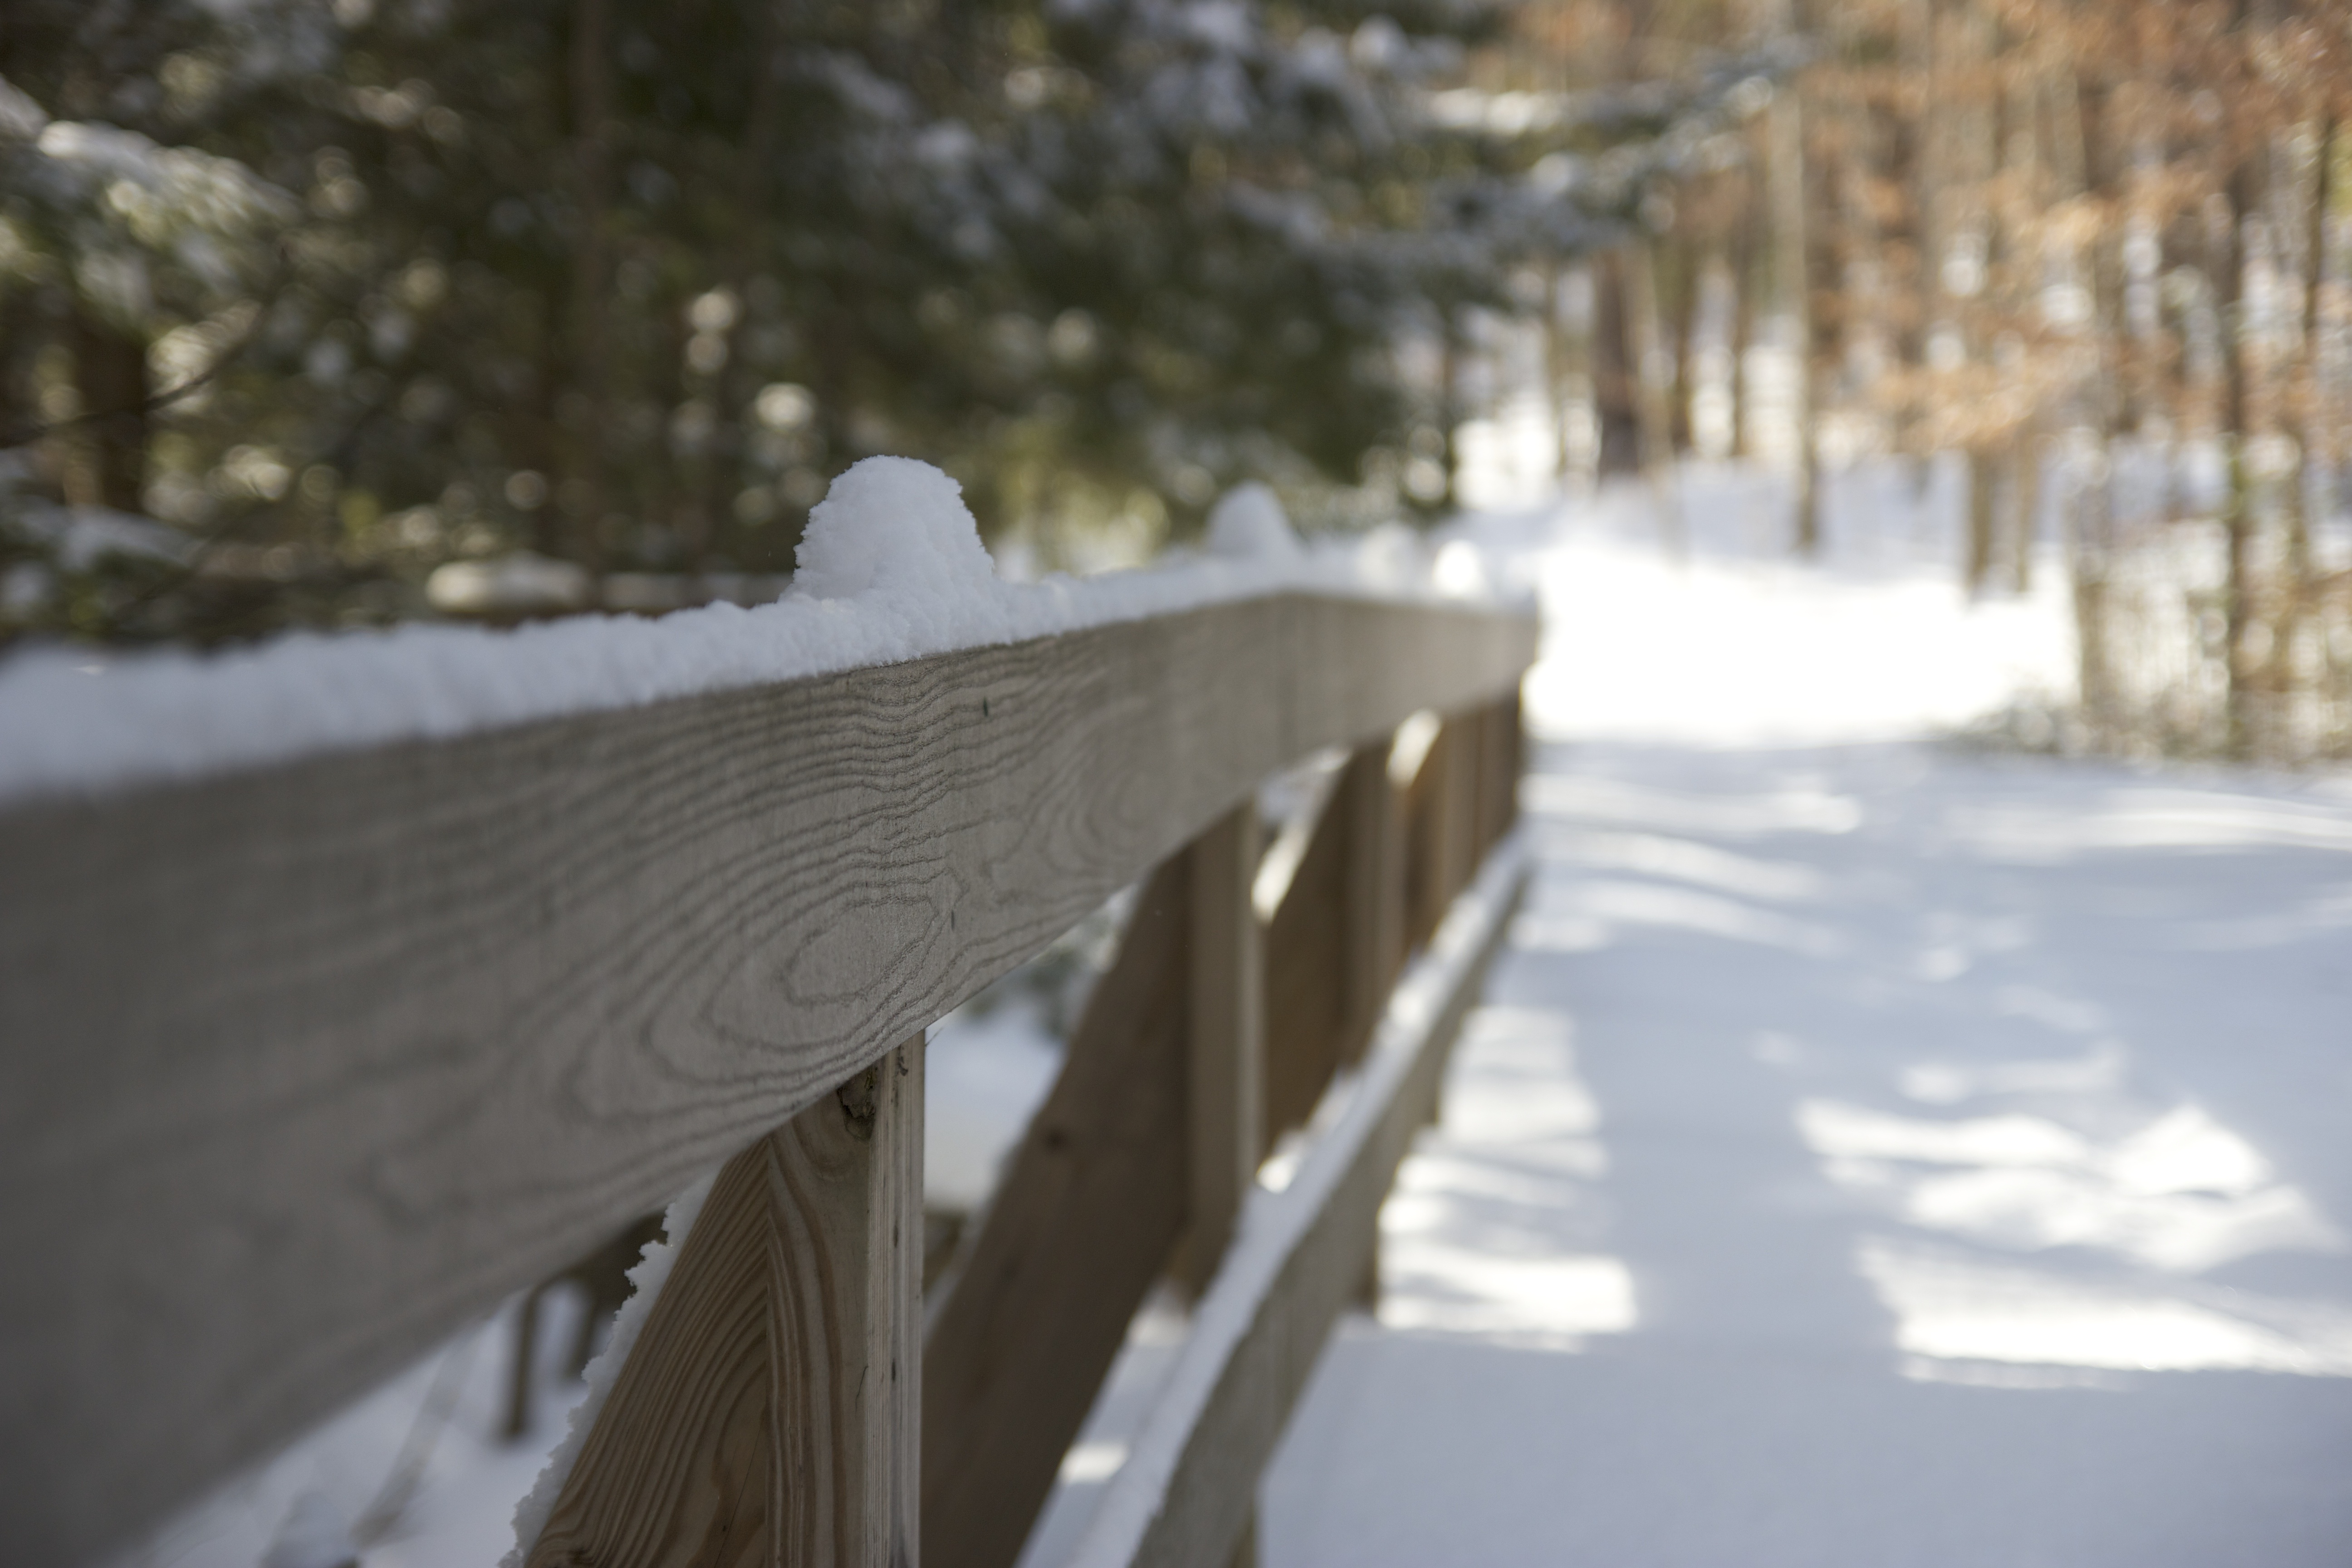
path, snow, winter, fence, wood, white, sunlight, morning, frost, ice, weather, covered, blurred, season, focus, background, wooden, way, blizzard, freezing